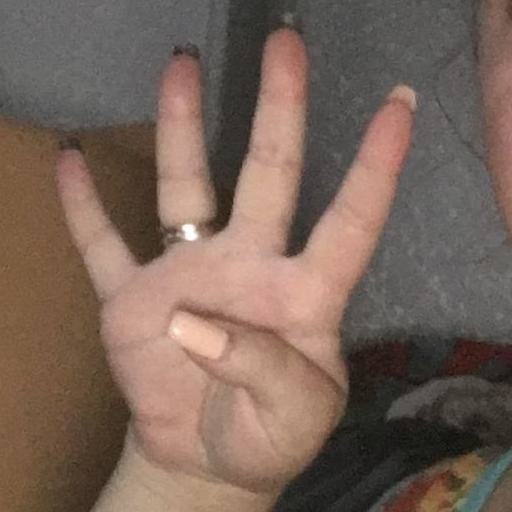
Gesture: four